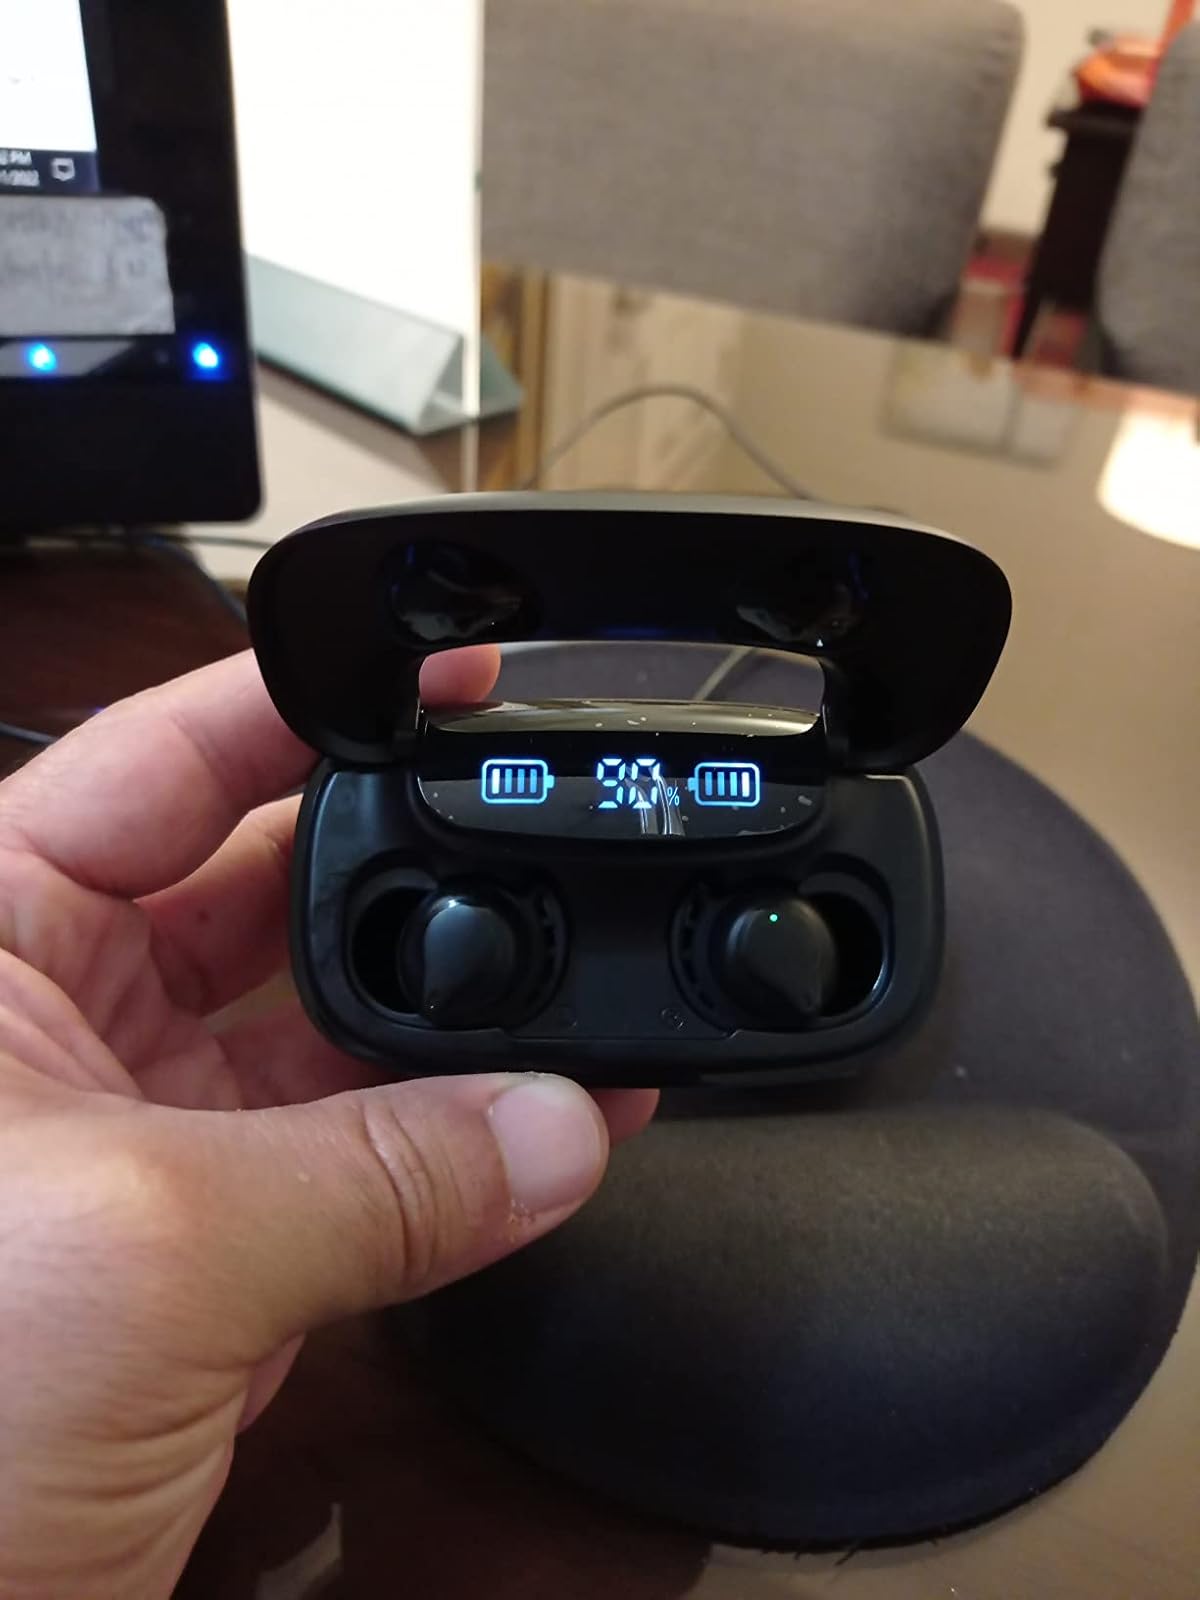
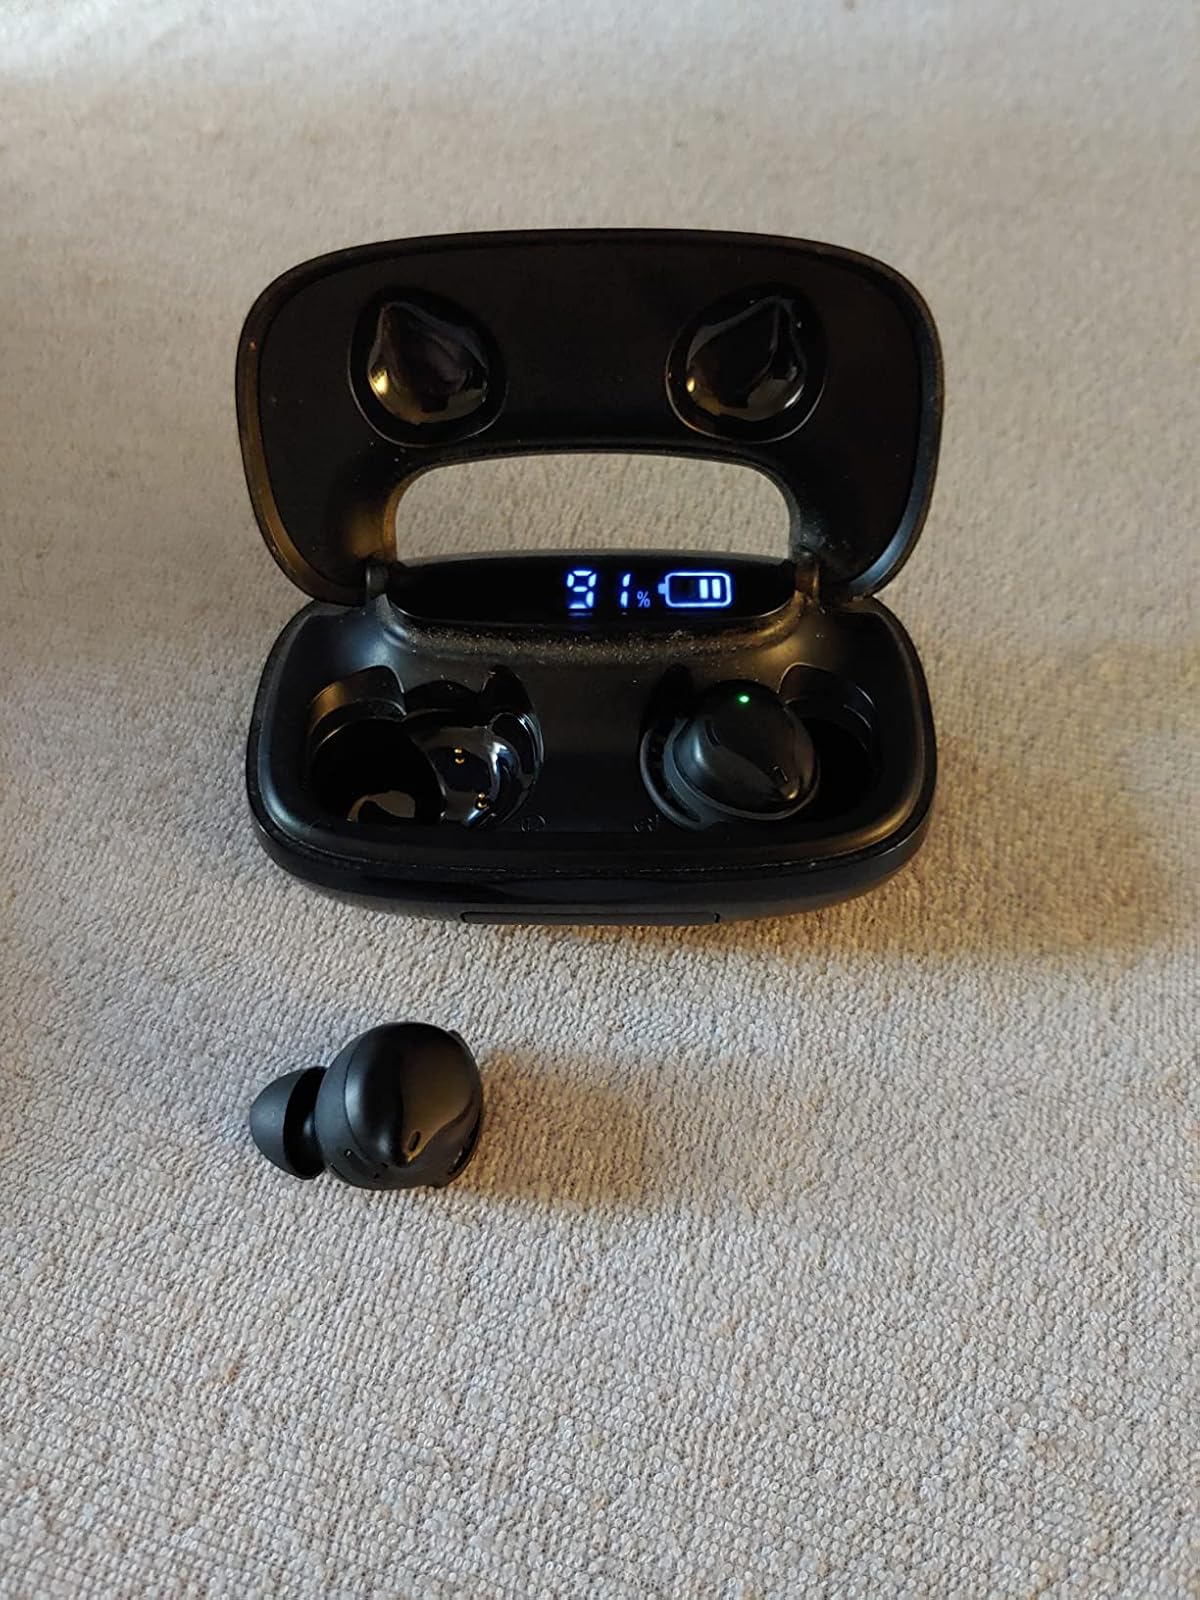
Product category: earbuds
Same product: yes